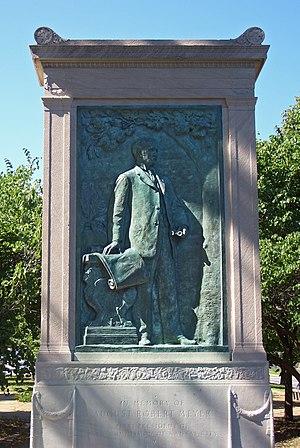
Daniel Chester French est un sculpteur américain. Son travail le plus connu est la sculpture d'Abraham Lincoln au Lincoln Memorial à Washington.